Campo Argentino de Polo

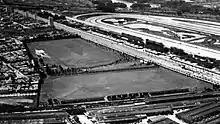
The Campo Argentino in 1940

The Campo Argentino was erected on the same land where the Sociedad Sportiva Argentina stadium had been located since its establishment in 1899 until its expropriation from the Government of Argentina in 1914, when the National Army took over the stadium after the second period of five years (counting from 1909) came to an end. Ten years later, the Ministry of War led by Agustín P. Justo expropriated the lands and transferred them to the Army, which is its owner since then.